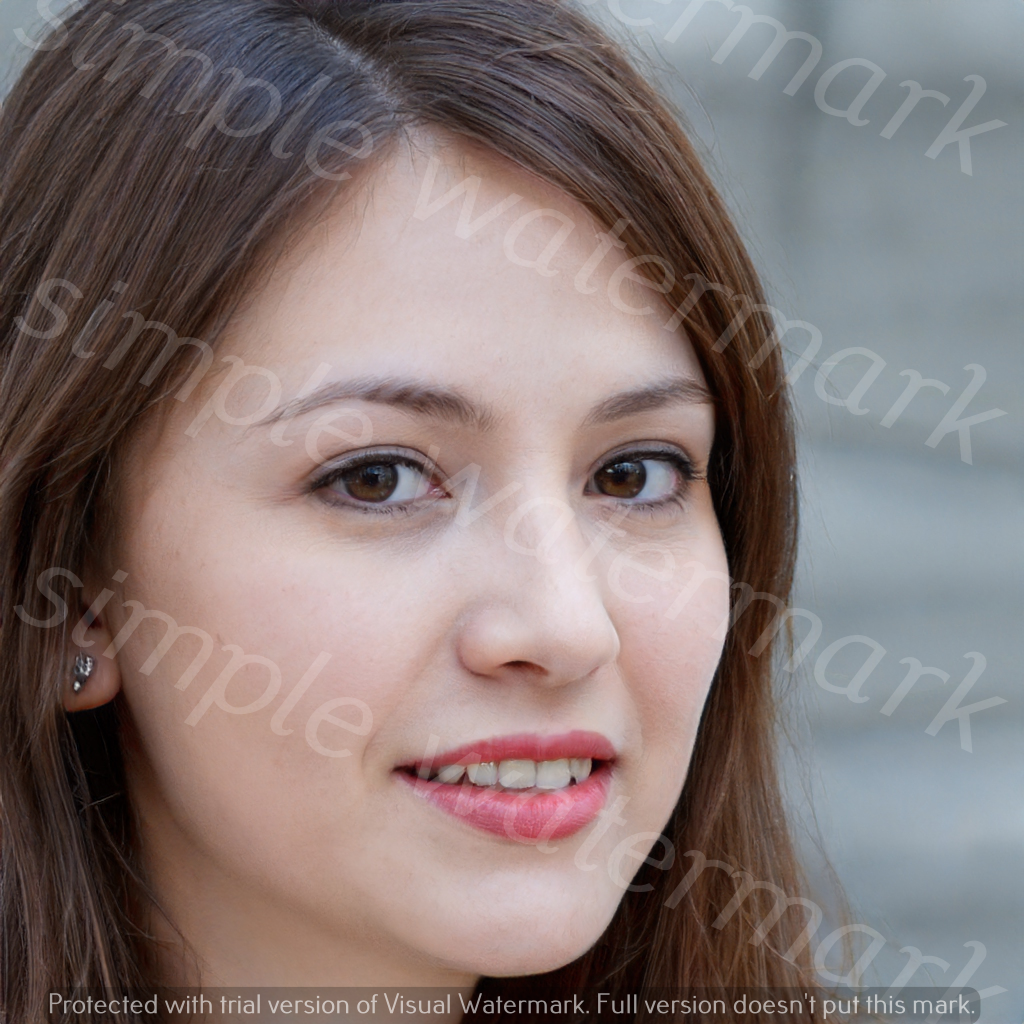
Label: Watermark